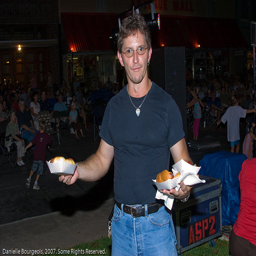
The ma is standing up holding his two hot dogs.
A man holding several hot dogs in his hands.
Man holding several snack items in both hands
A man holding food in front of a crowd
A man in black shirt holding paper baskets with hotdogs in them.